Fontainebleau

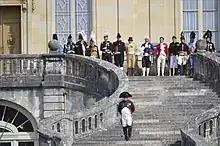
Historical reenactment in Fontainebleau of the bicentenary of Napoleon's Farewell to the Old Guard, 20 April 2014. Napoleon is going down the famous stairs of Fontainebleau castle to meet with the Old Guard.

On 29 October 1807, Manuel Godoy, chancellor to the Spanish king, Charles IV and Napoleon signed the Treaty of Fontainebleau, which authorized the passage of French troops through Spanish territories so that they might invade Portugal.